Pendilia

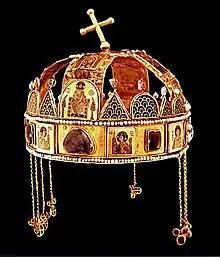
The Holy Crown of Hungary having "pendilia".

Pendilia (singular pendilium; from Latin "pendulus", hanging) or pendoulia (the Greek equivalent), are pendants or dangling ornaments hanging from a piece of metalwork such as a crown, votive crown, crux gemmata, or kamelaukion, and are a feature of Early Medieval goldsmith work. On crosses the pendilia may include the letters alpha and omega, and on votive offerings, which were often designed to be hung over altars and where pendilia are at their largest and most spectacular, they may spell out whole words (see illustration).